Answer in natural language. Considering the relative positions, is blue two-seater sofa with green and blue cushions (marked C) above or below white rectangular dining table (marked A)? Choose between the following options: above or below
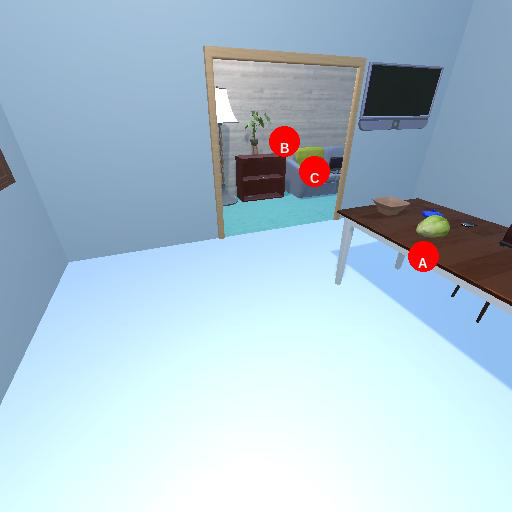
<answer>above</answer>